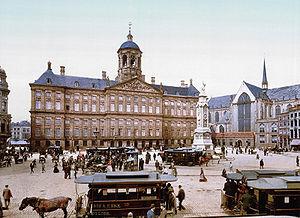
Le palais royal d'Amsterdam est un palais royal qui se trouve à Amsterdam, la capitale des Pays-Bas, sur le Dam, la principale place de la ville. Il est également connu sous le nom de Paleis op de Dam
Le siècle d'or néerlandais désigne une période de l'histoire des Pays-Bas comprise entre 1584 et 1702, qui voit la république des Provinces-Unies, fondée en 1581 par l'Union d'Utrecht, se hisser au rang de première puissance commerciale au monde, tandis que le reste de l'Europe se débat dans les affres d'une stagnation et d'une récession qui dure par endroits jusqu'en 1750. La liberté de culte qui règne aux Pays-Bas y attire les personnes les plus diverses ; ces réfugiés rejoignent une république en pleine croissance, qui leur offre travail et liberté d'opinion. Écrivains et érudits s'y établissent pour enseigner et publier en liberté ; avec la fondation de l'université de Leyde et le développement des sciences humaines et des sciences naturelles, le pays devient l'un des centres du savoir.